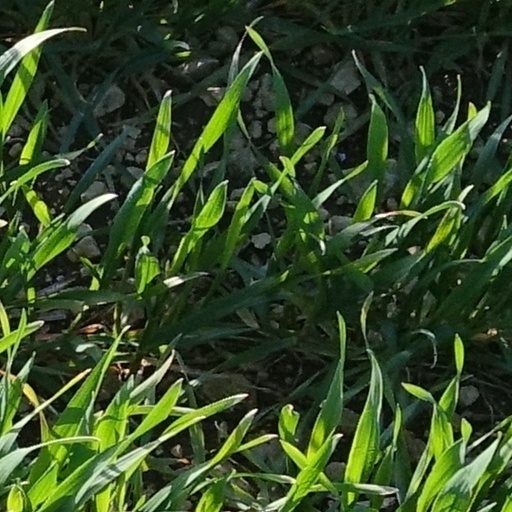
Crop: wheat